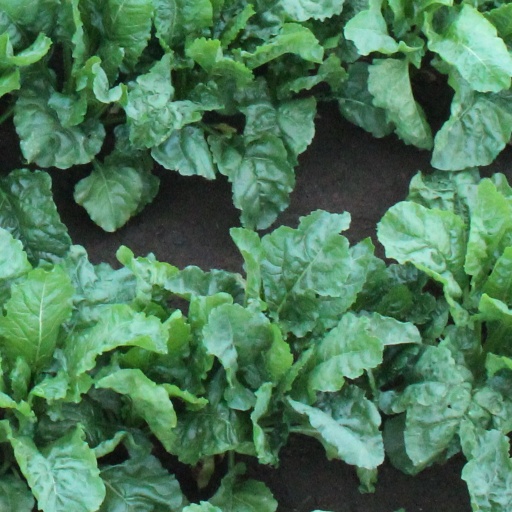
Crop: sugar beet